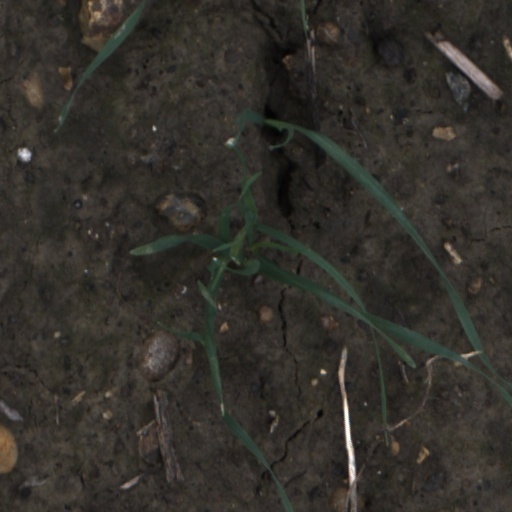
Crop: wheat